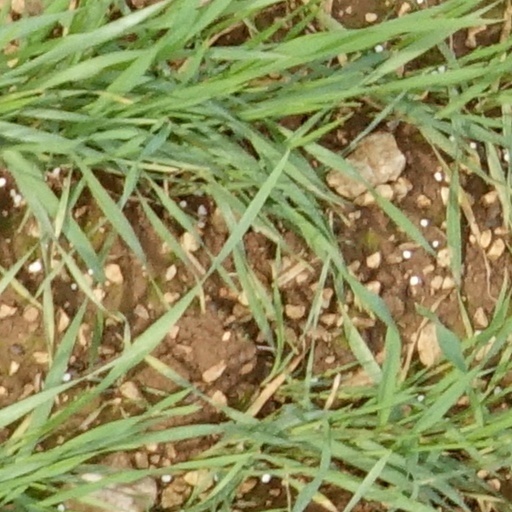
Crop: wheat